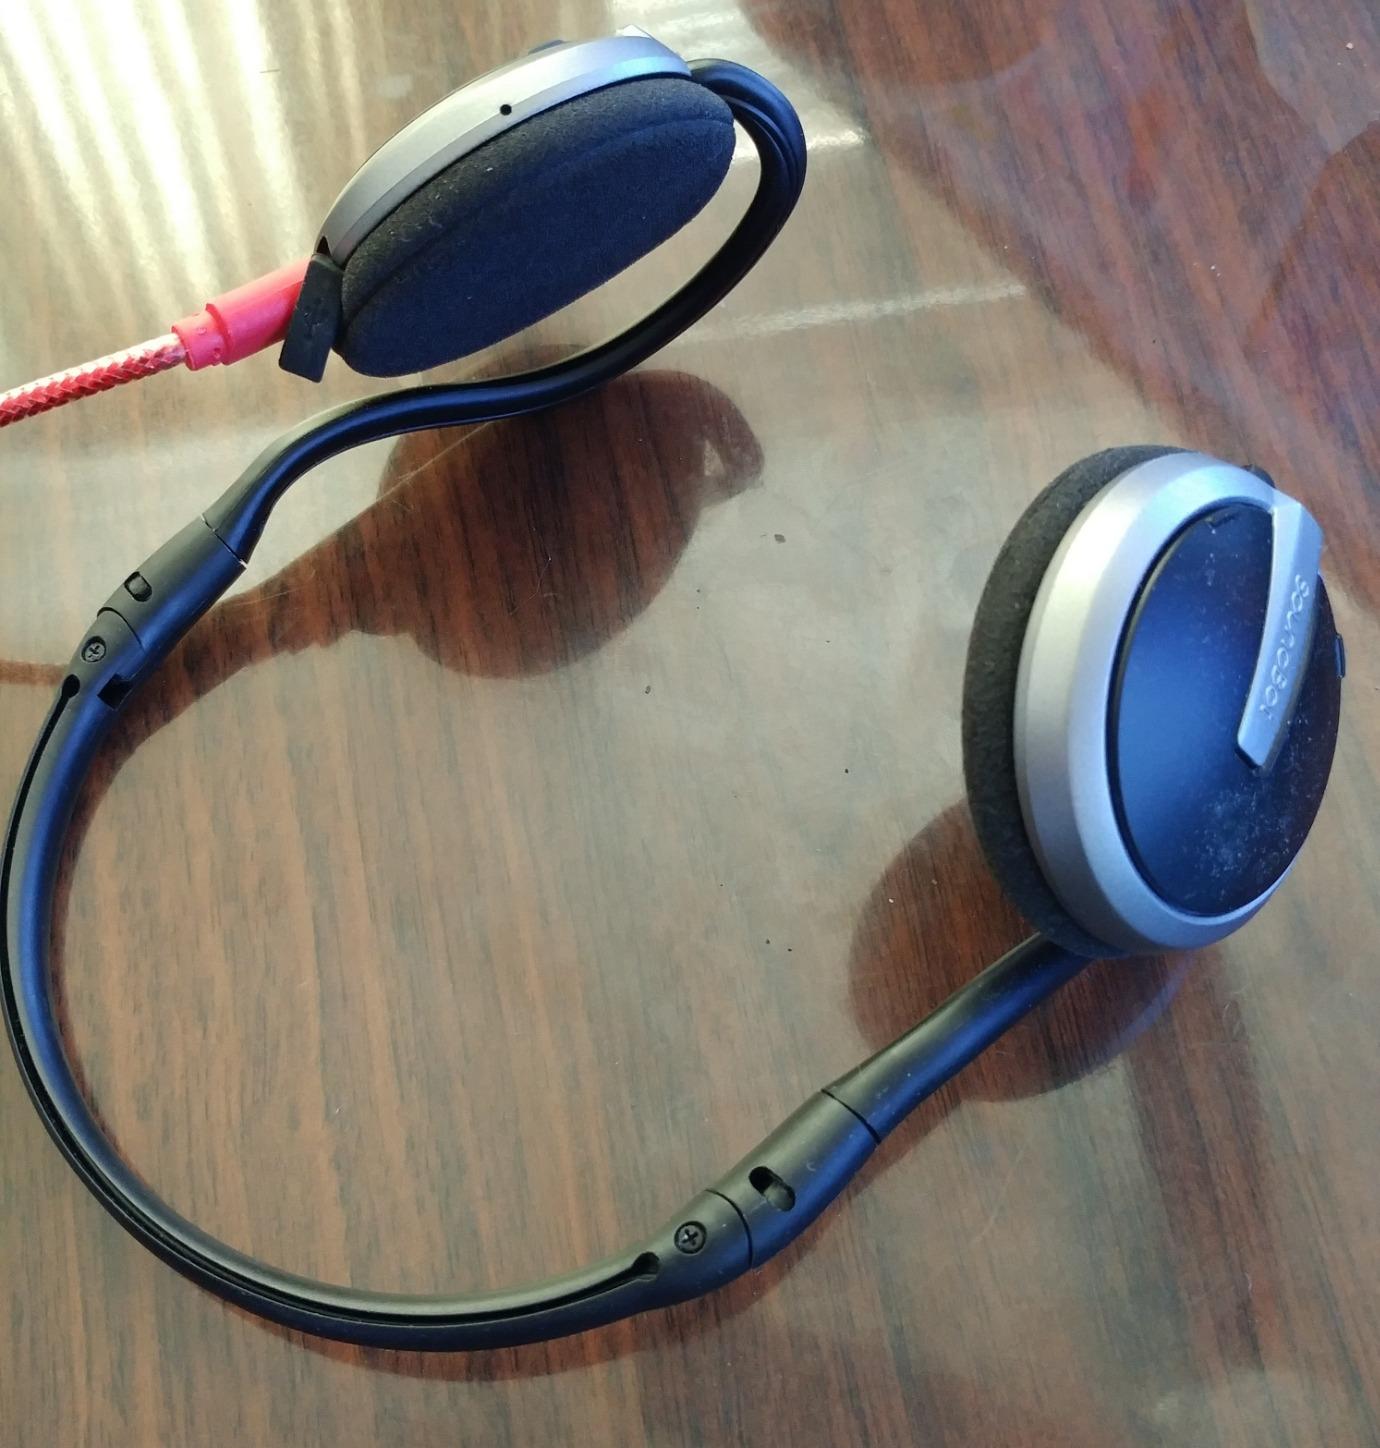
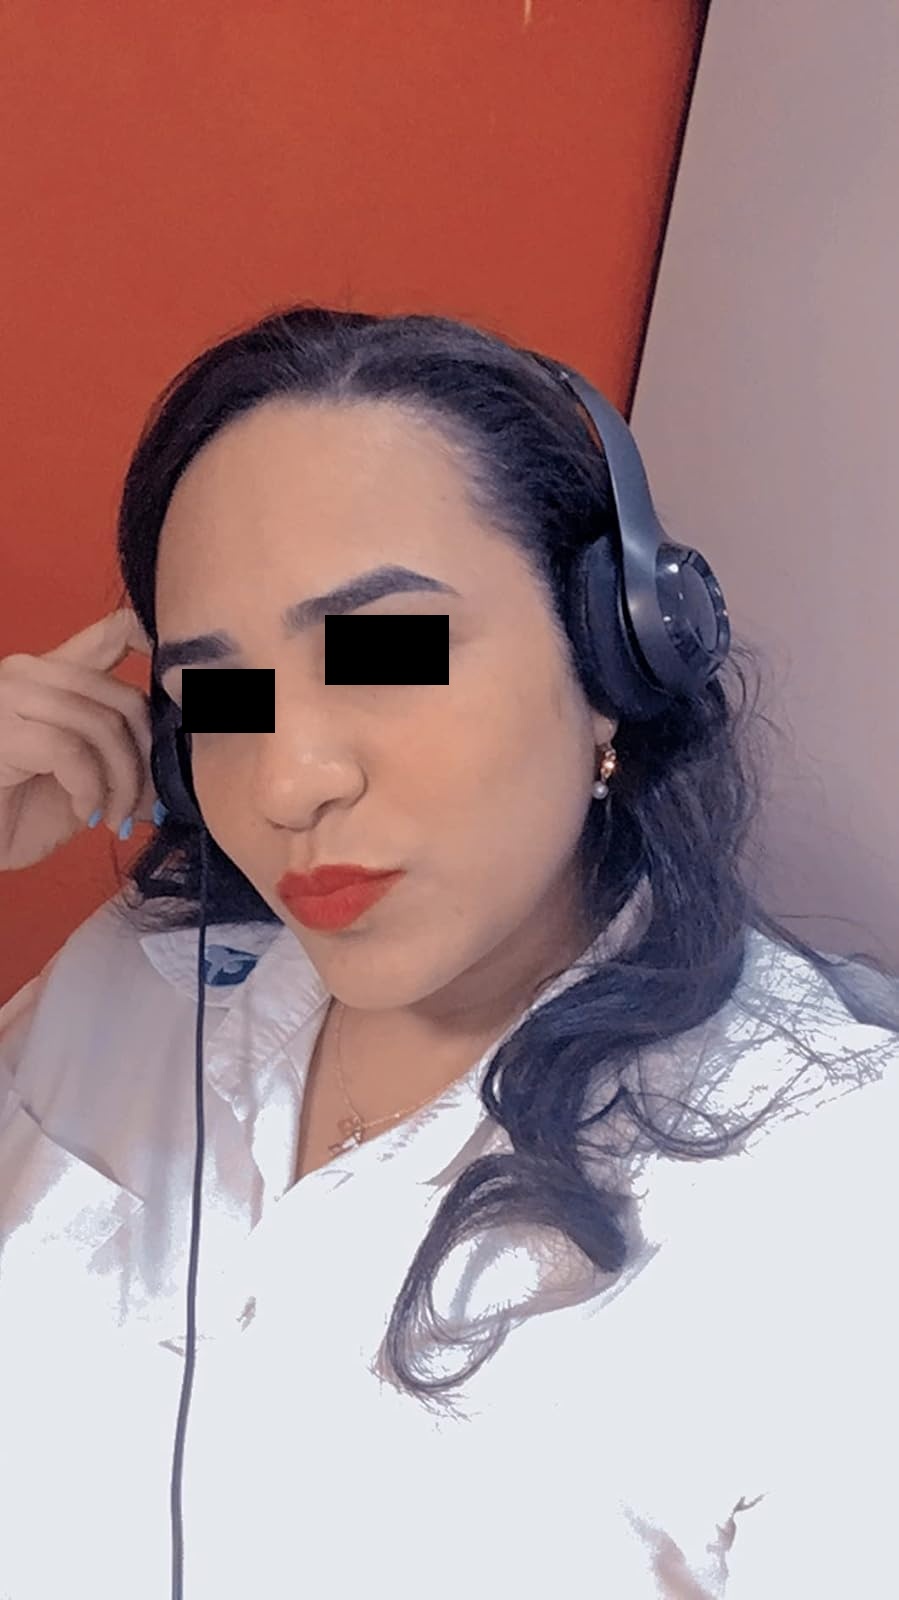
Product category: headphones
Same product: no